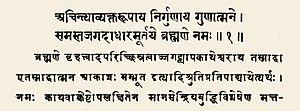
Le Surya Siddhanta est un traité d’astronomie traditionnel indien, vieux de plus de 1 500 ans et attribué au Mahamuni Mayan. Il forme la base des calendriers hindou et bouddhiste. Les mathématiciens et astronomes postérieurs comme Aryabhata et Varahamihira y firent souvent référence : ainsi dans son ouvrage Pancha siddhantika, Varahamihira l’oppose à quatre autres traités : il s'agit, outre les Paitamaha Siddhantas, des siddhantas Paulisha et Romaka et du Vasishta Siddhanta.